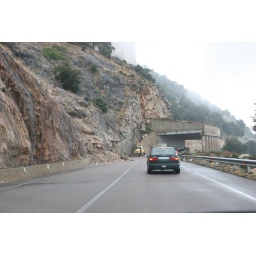
The rains caused a rock slide, blocking the road near Cala Ganone for a little while.